Émile Egger

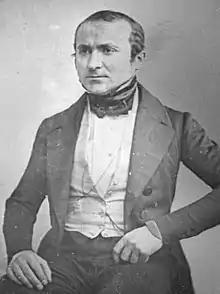
Auguste-Émile Egger in 1844 at age 31

He was also the author of "Observations et réflexions sur le développement de l'intelligence et du langage chez les enfants" (1879).